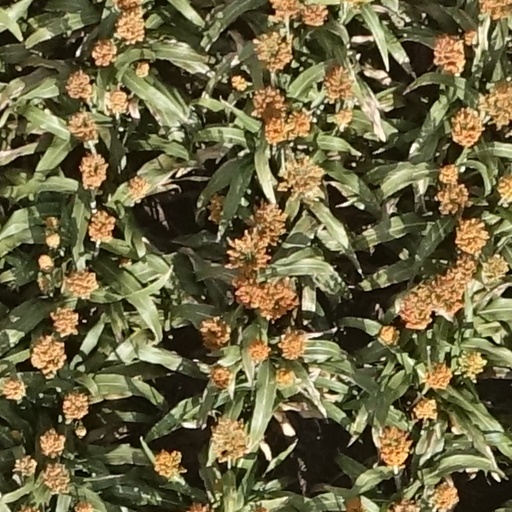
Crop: sorghum